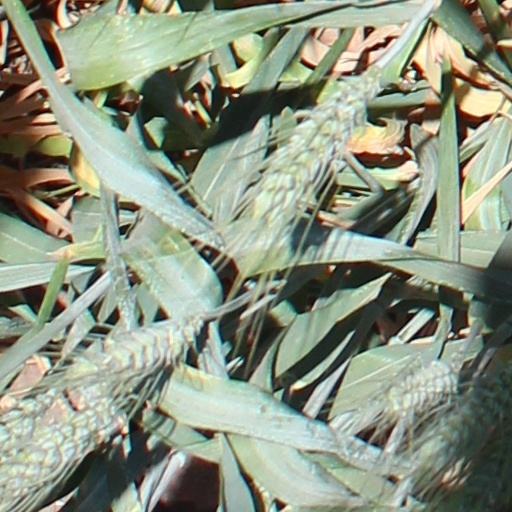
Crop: wheat